Cottage Court

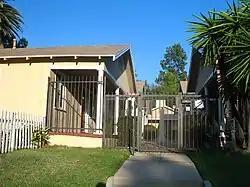

Cottage Court is a bungalow court located at 642–654 S. Marengo Ave. in Pasadena, California. The court consists of seven houses surrounding a narrow courtyard. The stucco homes were built in 1923 and designed in the Colonial Revival style. The designs feature gable roofs with wide eaves and recessed porches with supporting columns. The courtyard includes a walkway and two light poles.